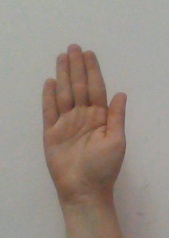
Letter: seen